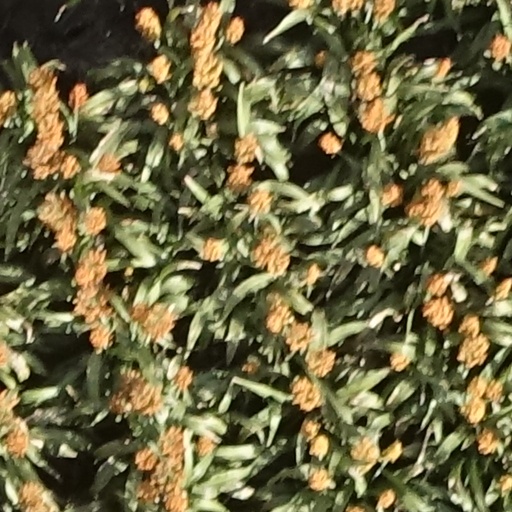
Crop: sorghum